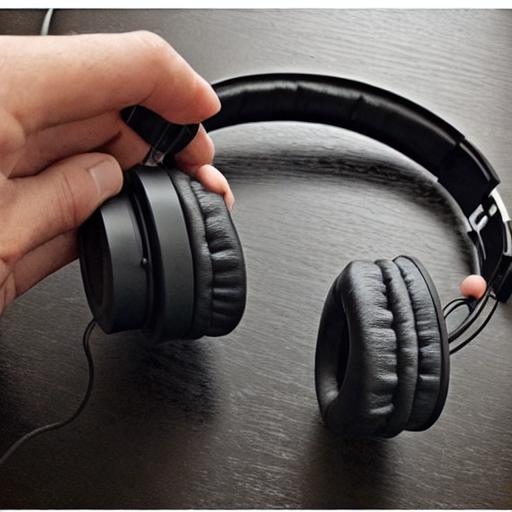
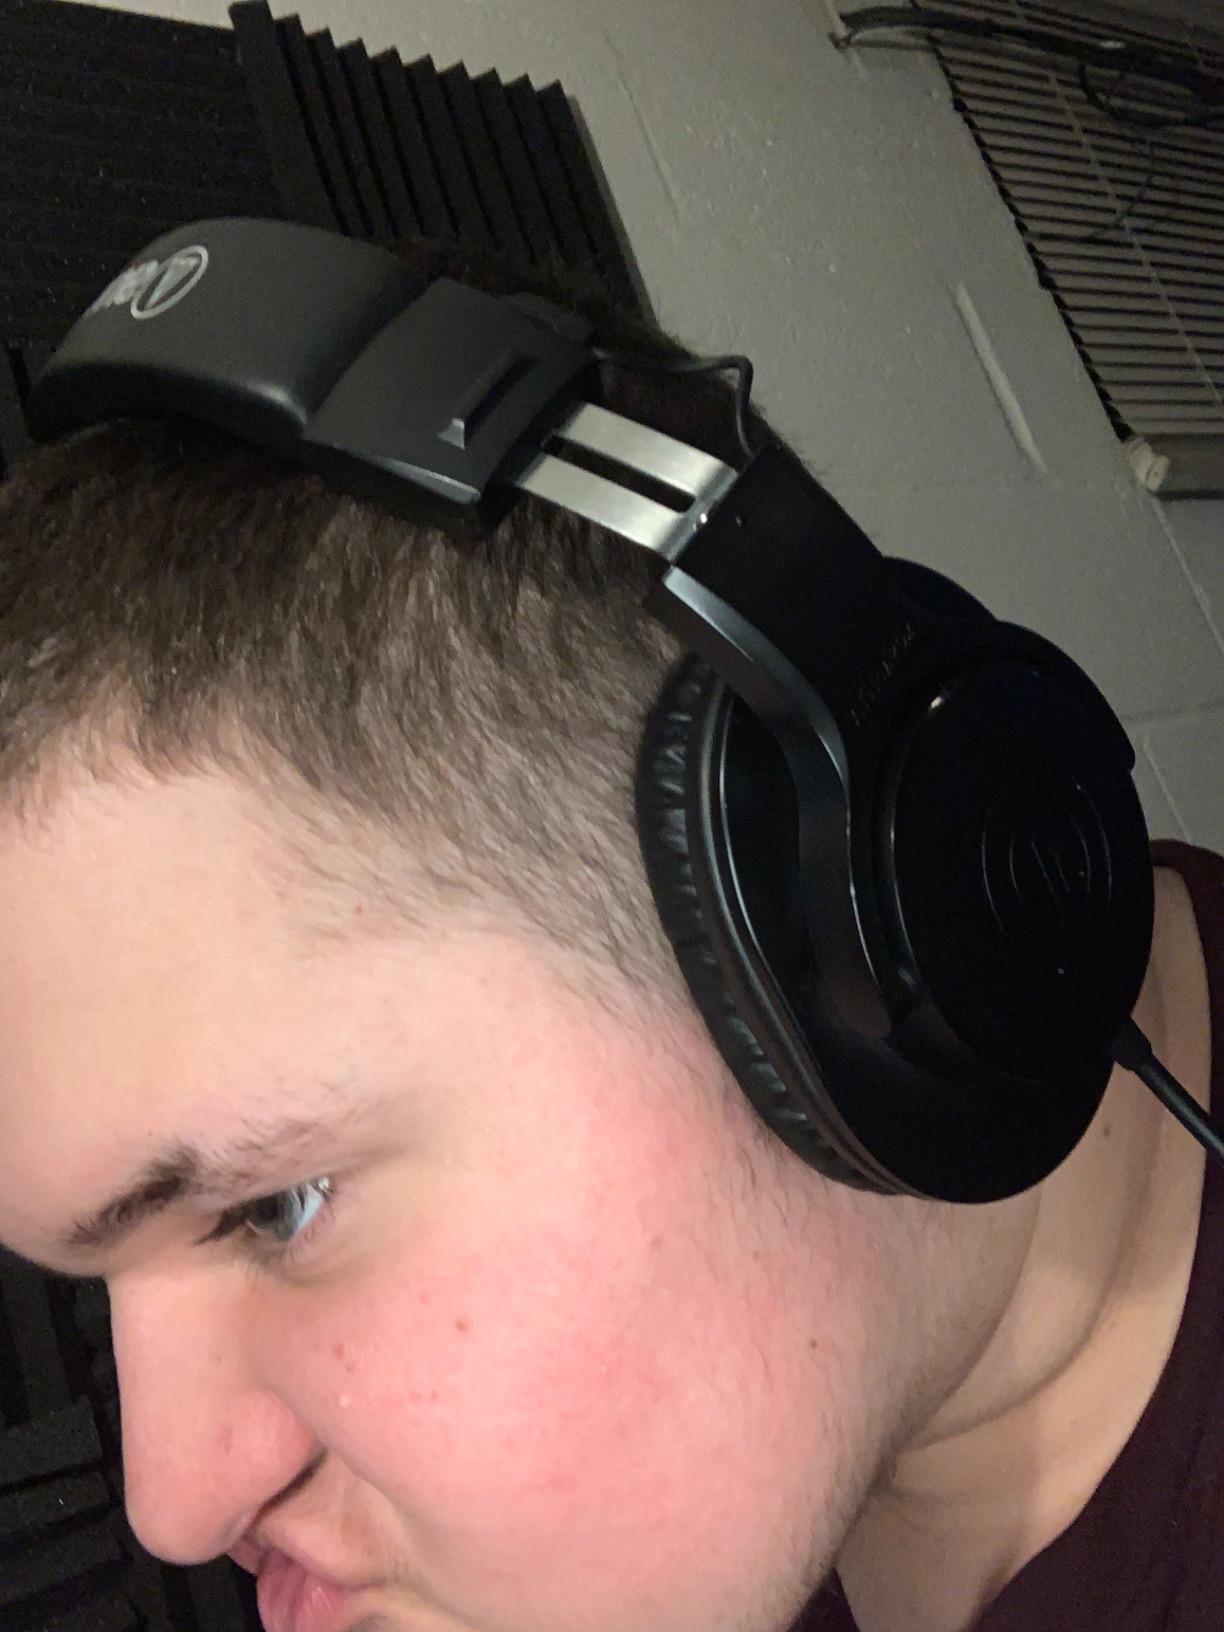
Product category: headphones
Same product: no